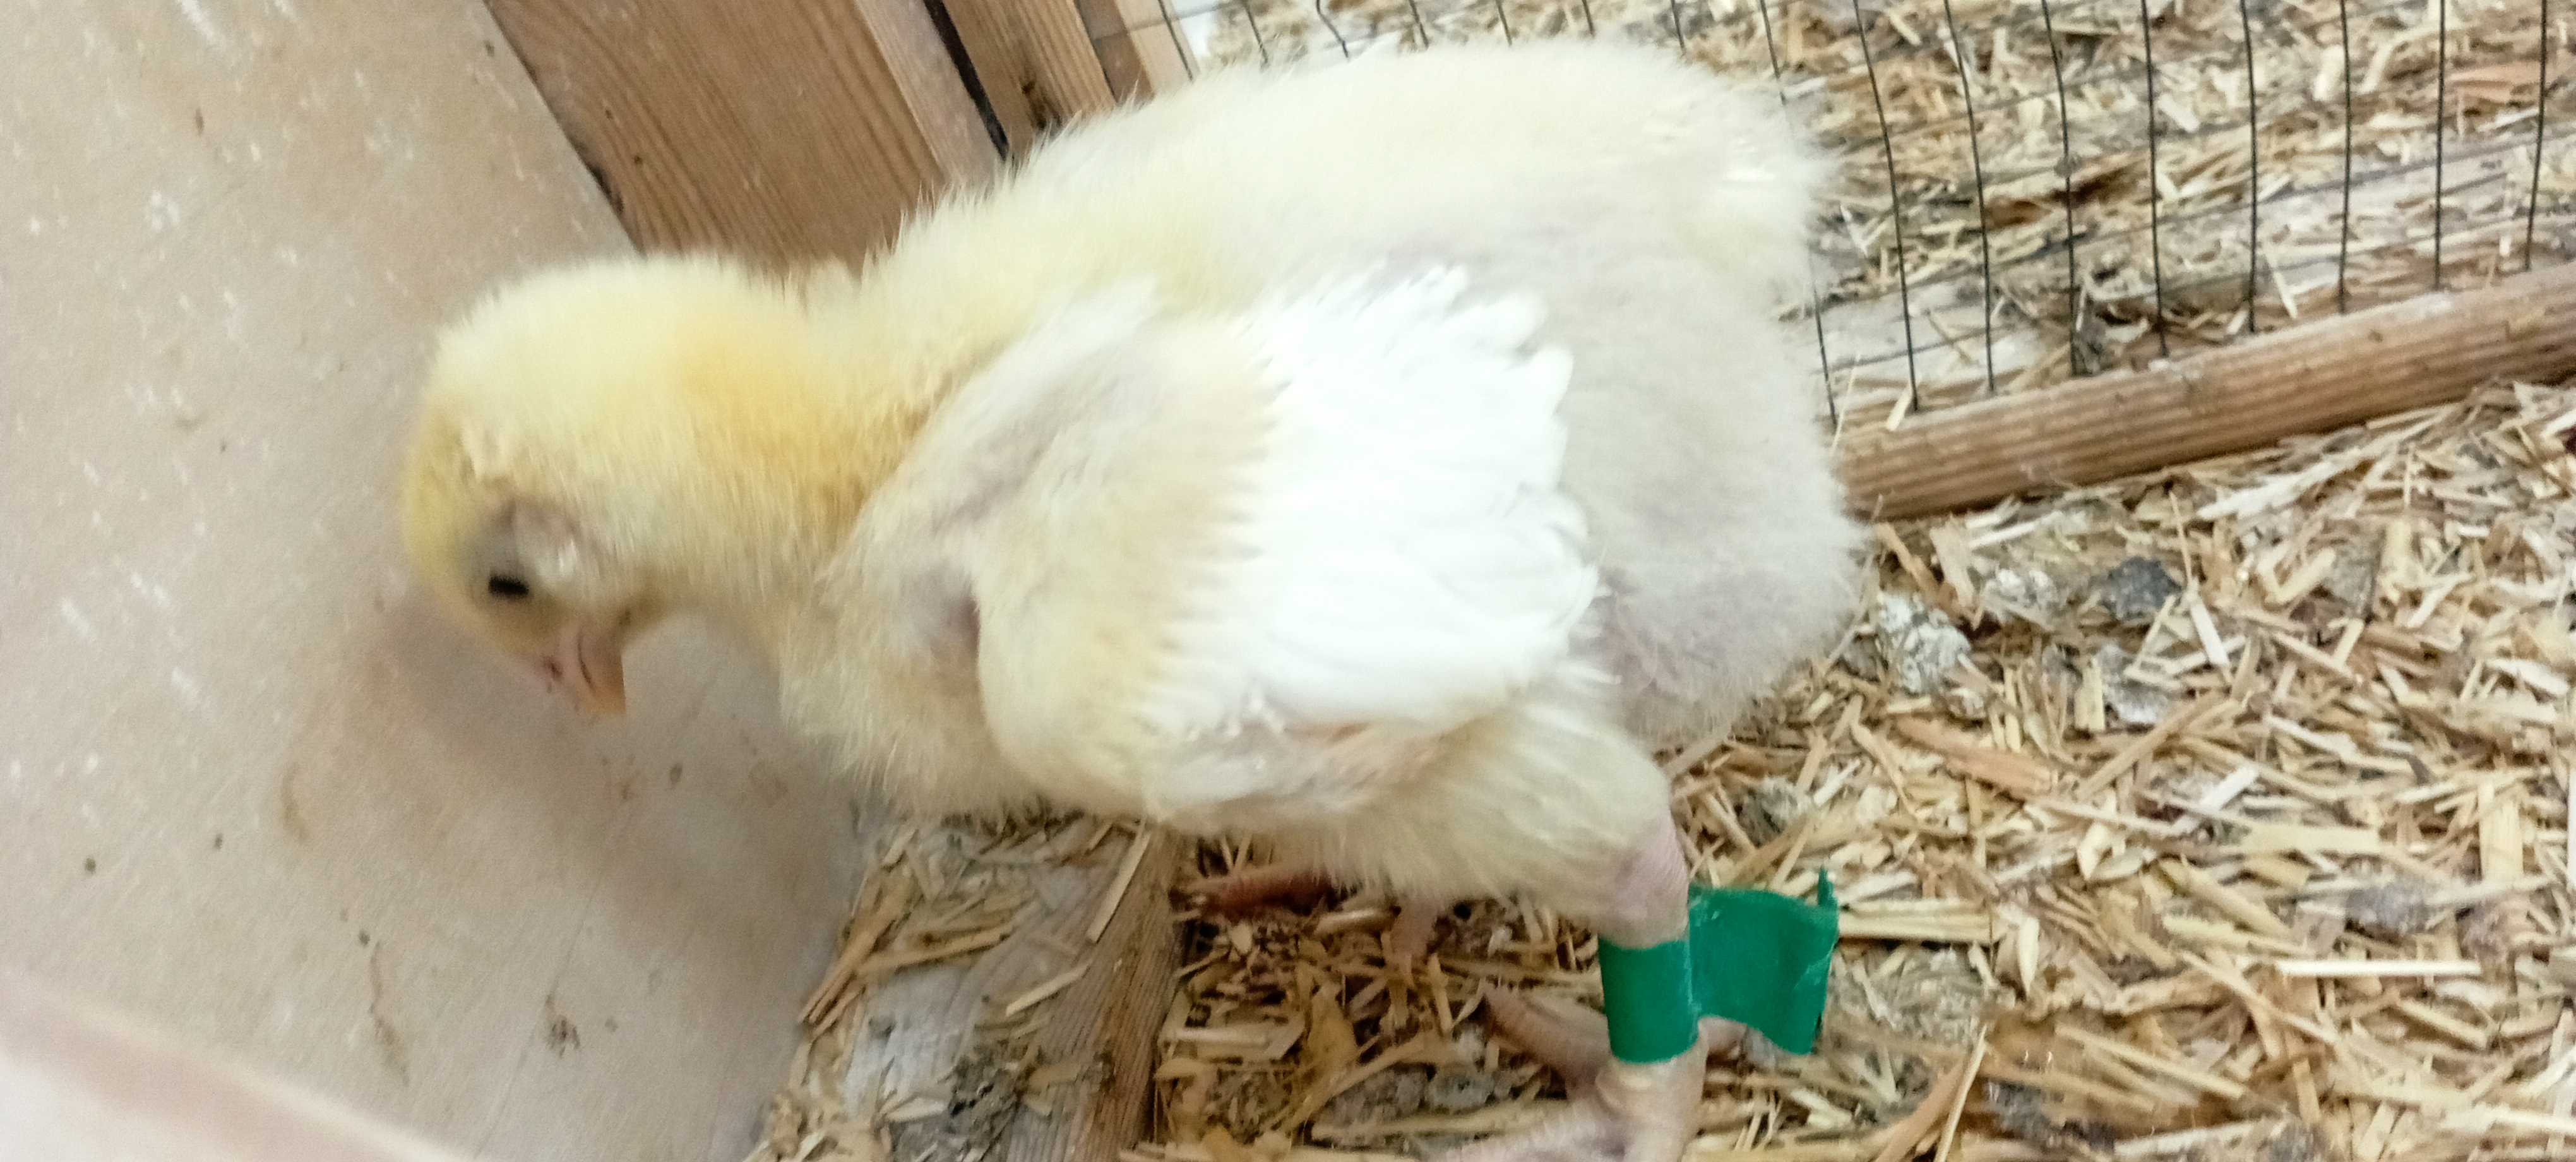
Weight: 434 g